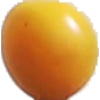
Label: cherry_wax_yellow